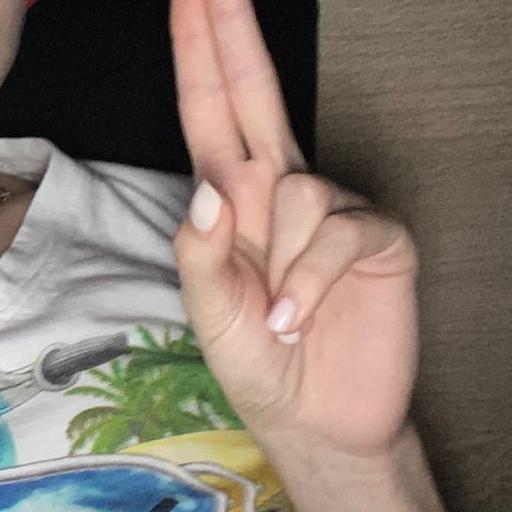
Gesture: two_up